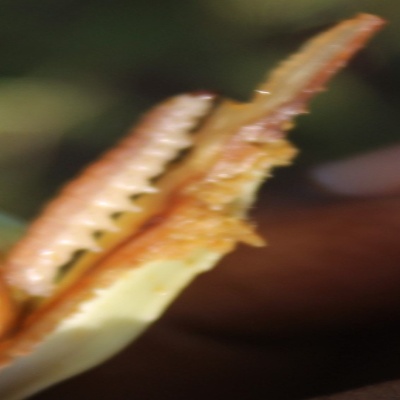
Crop: Maize
Condition: fall armyworm